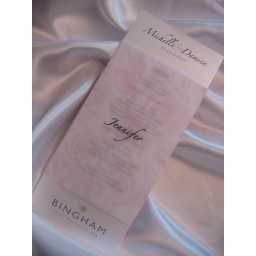
Wedding invite or menu: &amp;quot;Emily&amp;quot; with pink rose vellum wrapped around invitation and guest's name printed on front.